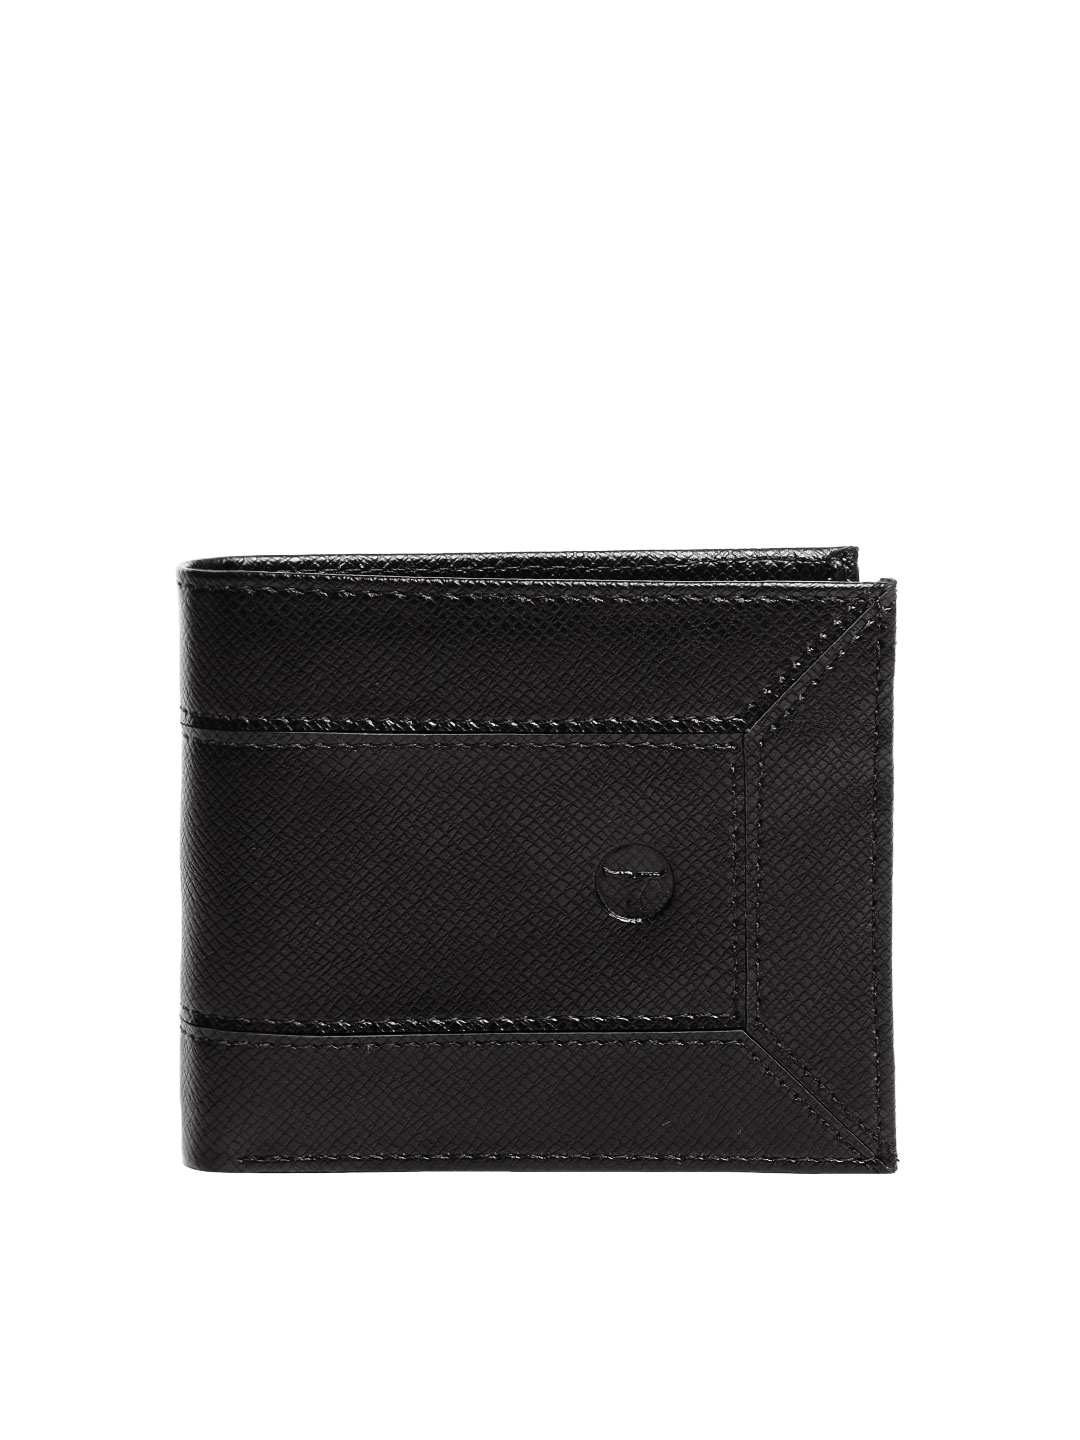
Bulchee Men Ufficio Black Wallet
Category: Accessories / Wallets / Wallets
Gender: Men
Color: Black
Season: Winter 2015
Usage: Casual